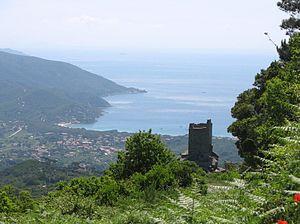
Campo nell'Elba est une commune de l'île d'Elbe, province de Livourne région de Toscane en Italie.